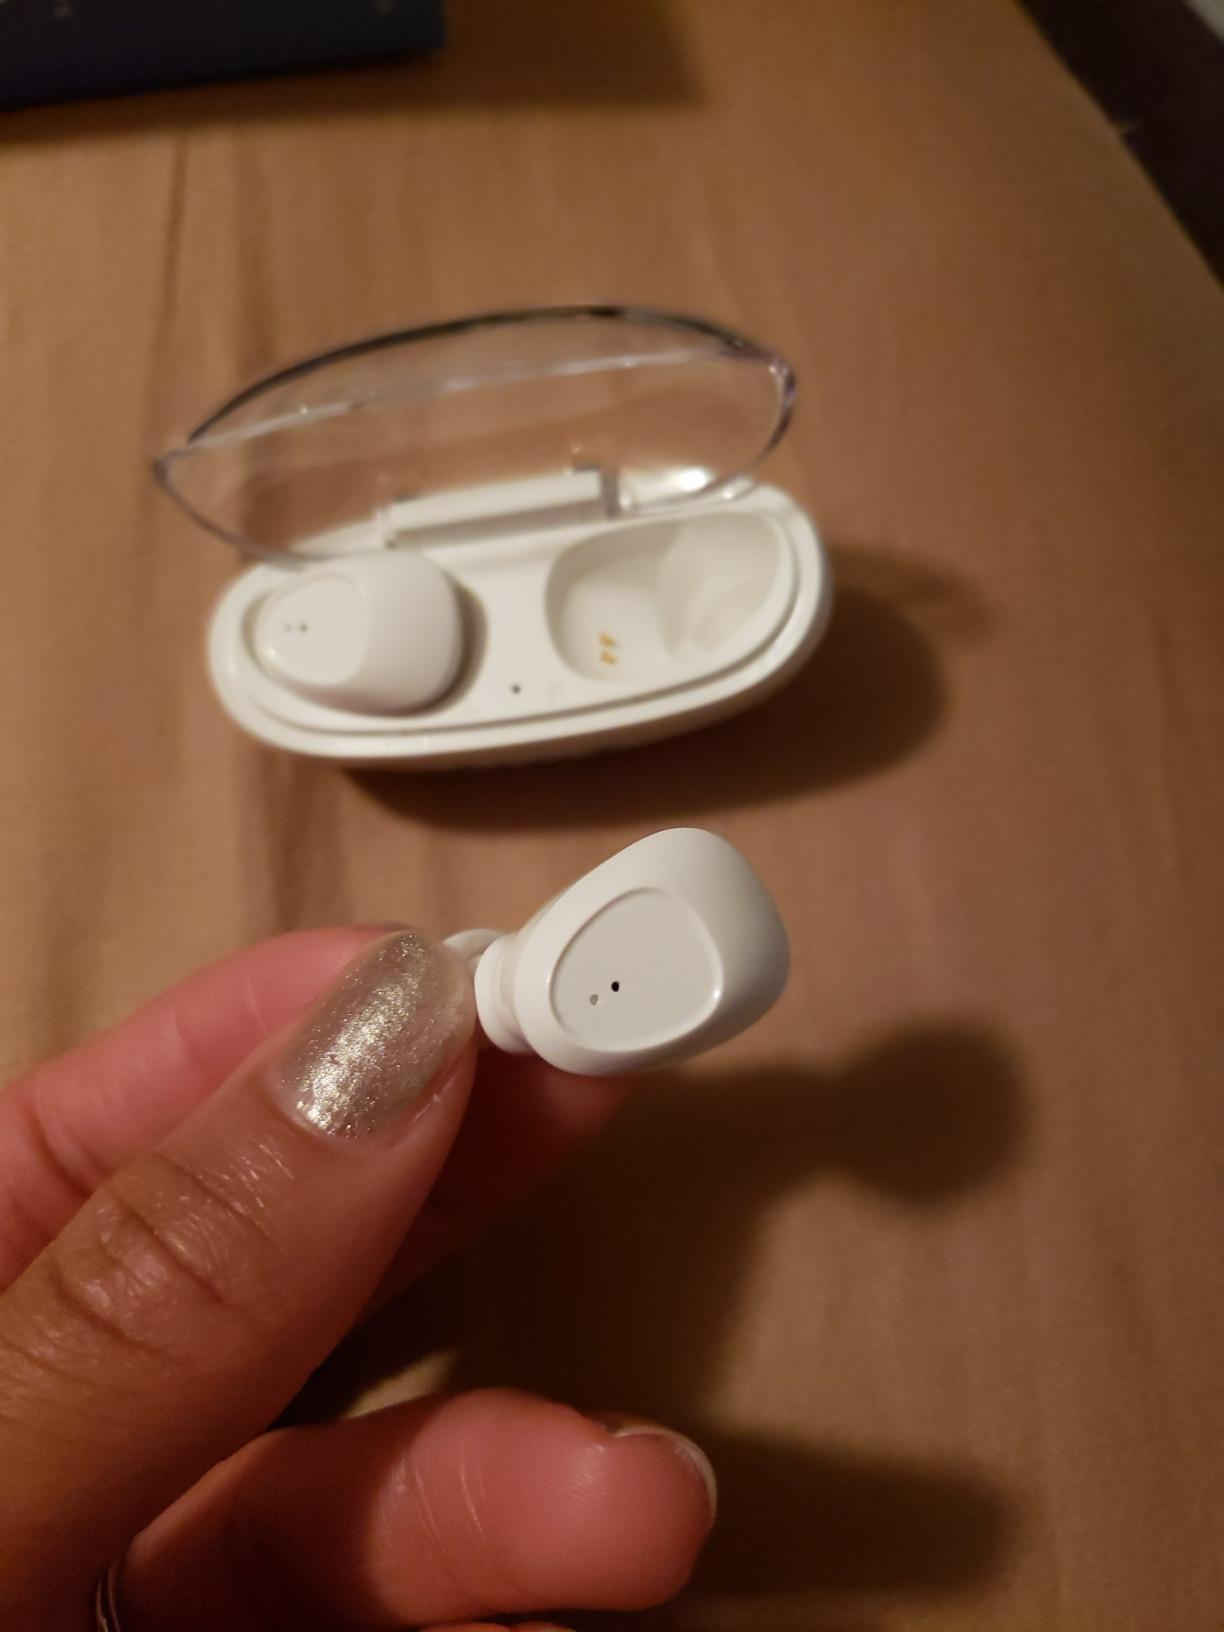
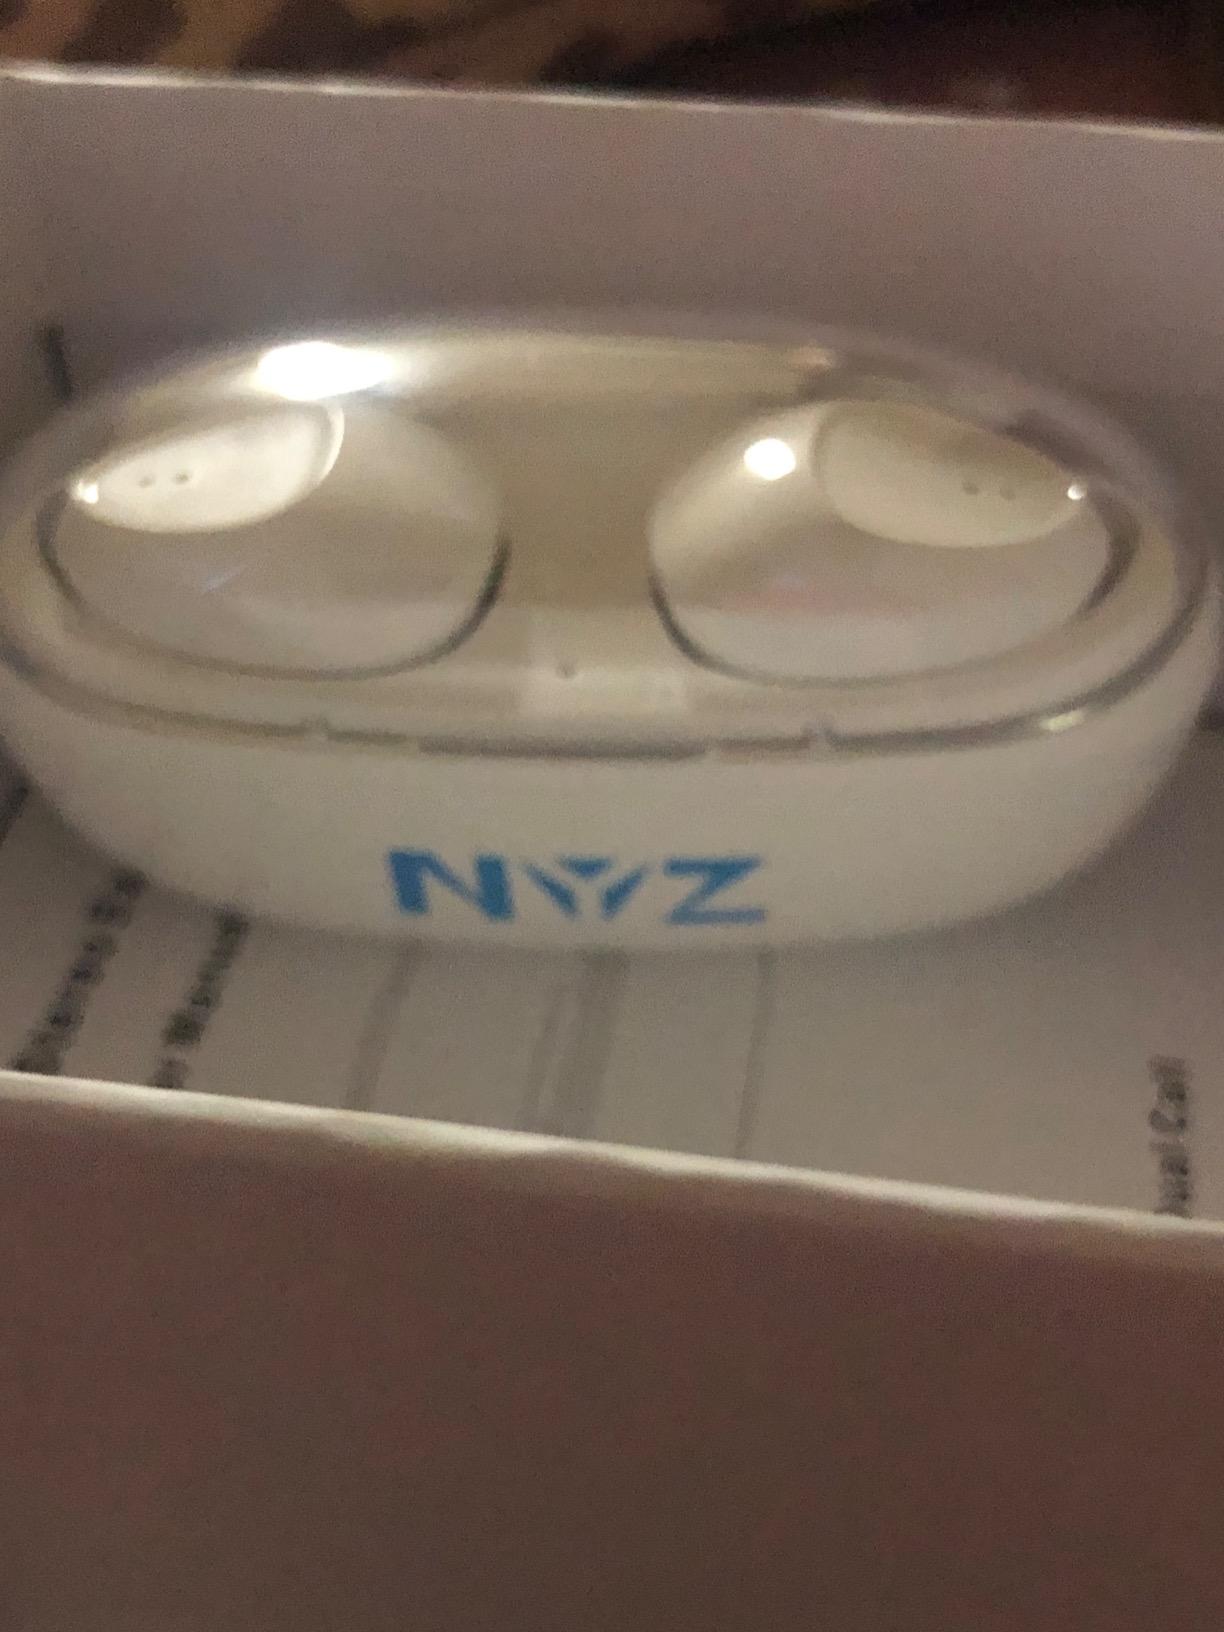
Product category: earbuds
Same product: yes